1928 United States presidential election

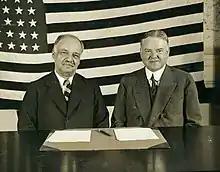
Herbert Hoover and Charles Curtis after winning the presidential and vice-presidential nominations

With President Calvin Coolidge choosing not to seek re-election, the race for the nomination was wide open. The leading candidates were Secretary of Commerce Herbert Hoover, former Illinois Governor Frank Orren Lowden and Senate Majority Leader Charles Curtis. A movement to draft Coolidge failed to gain traction with party insiders or even persuade Coolidge himself.